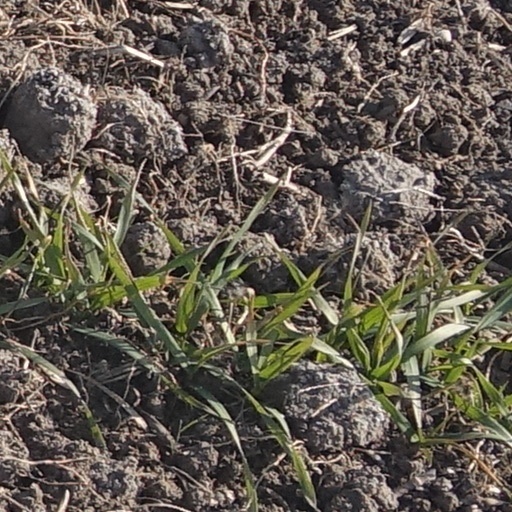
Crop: wheat